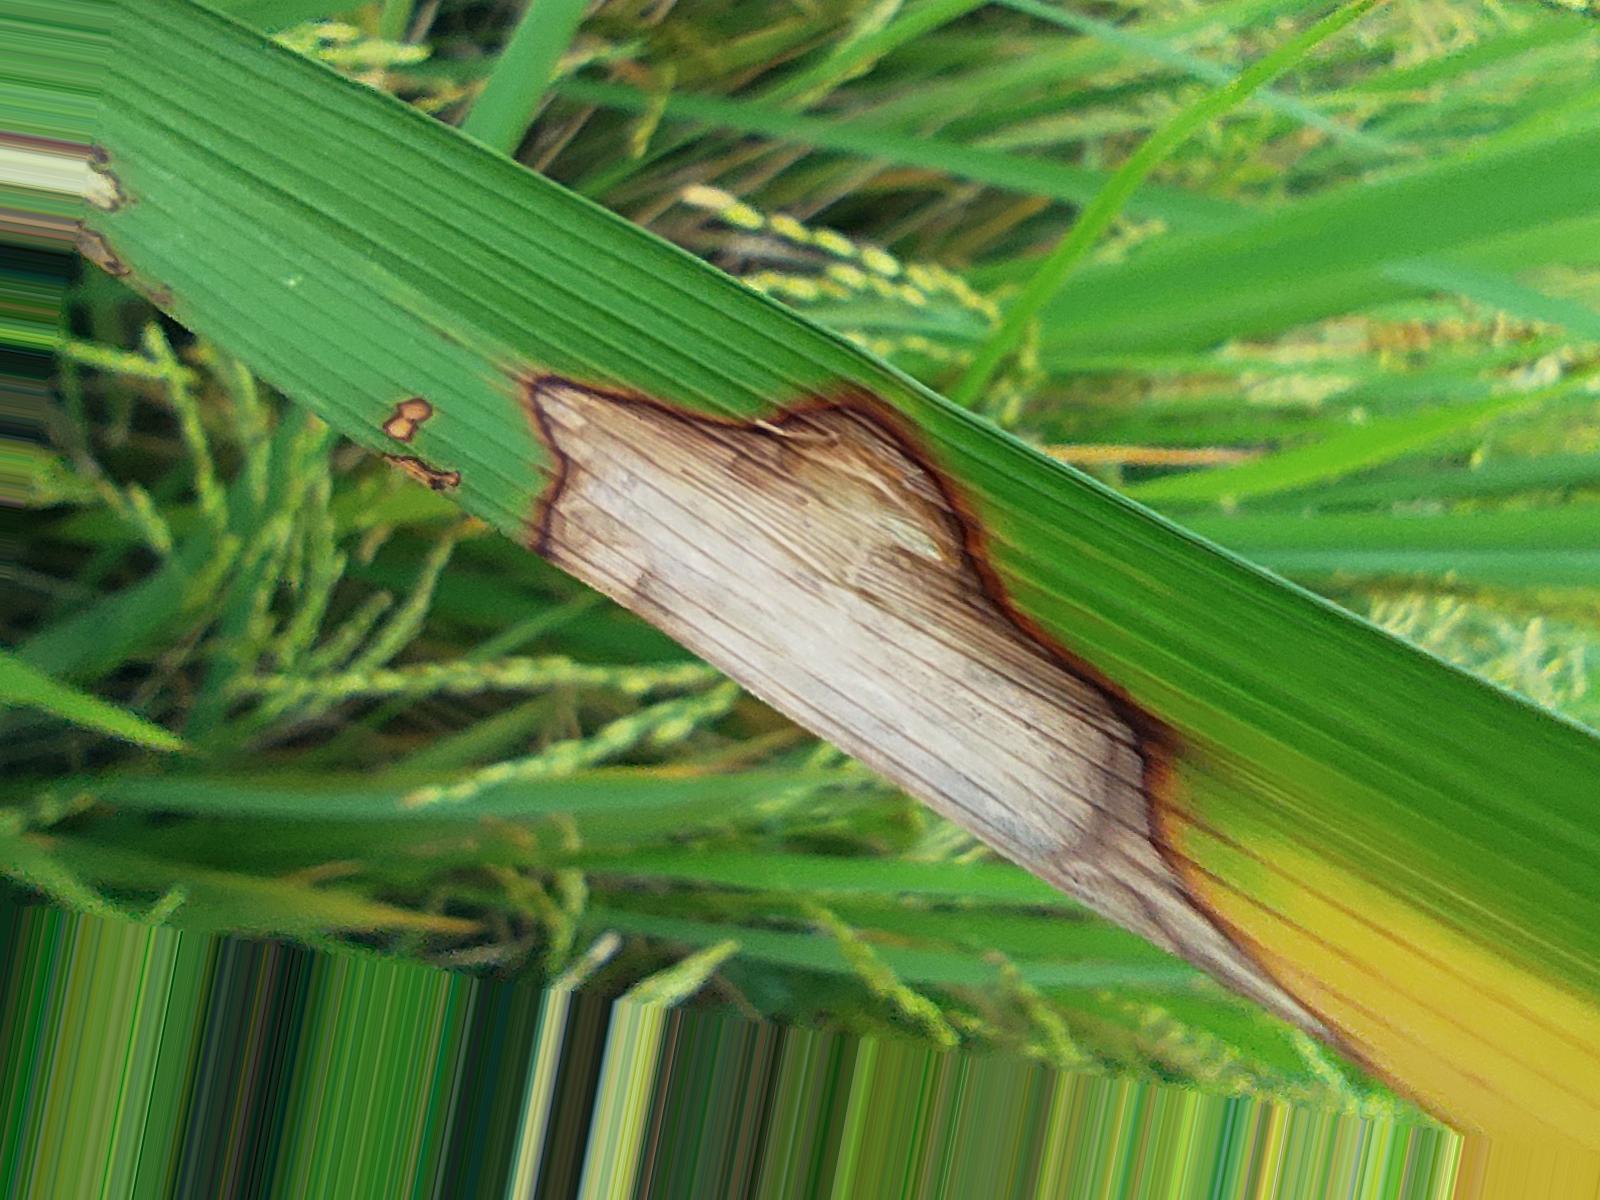
Nhãn: Bệnh Đốm Vằn ( Khô vằn ) ( Sheath Blight )